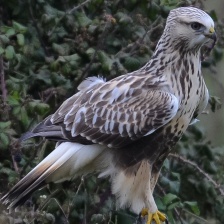
Species: ROUGH LEG BUZZARD
Scientific name: BUTEO LAGOPUS